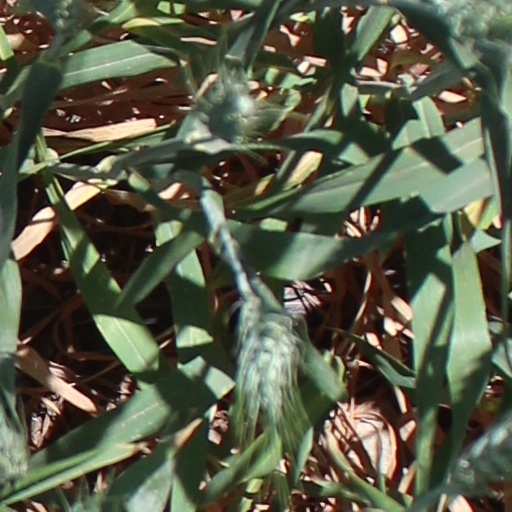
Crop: wheat